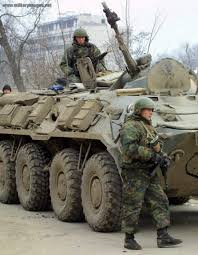
Label: BTR-80